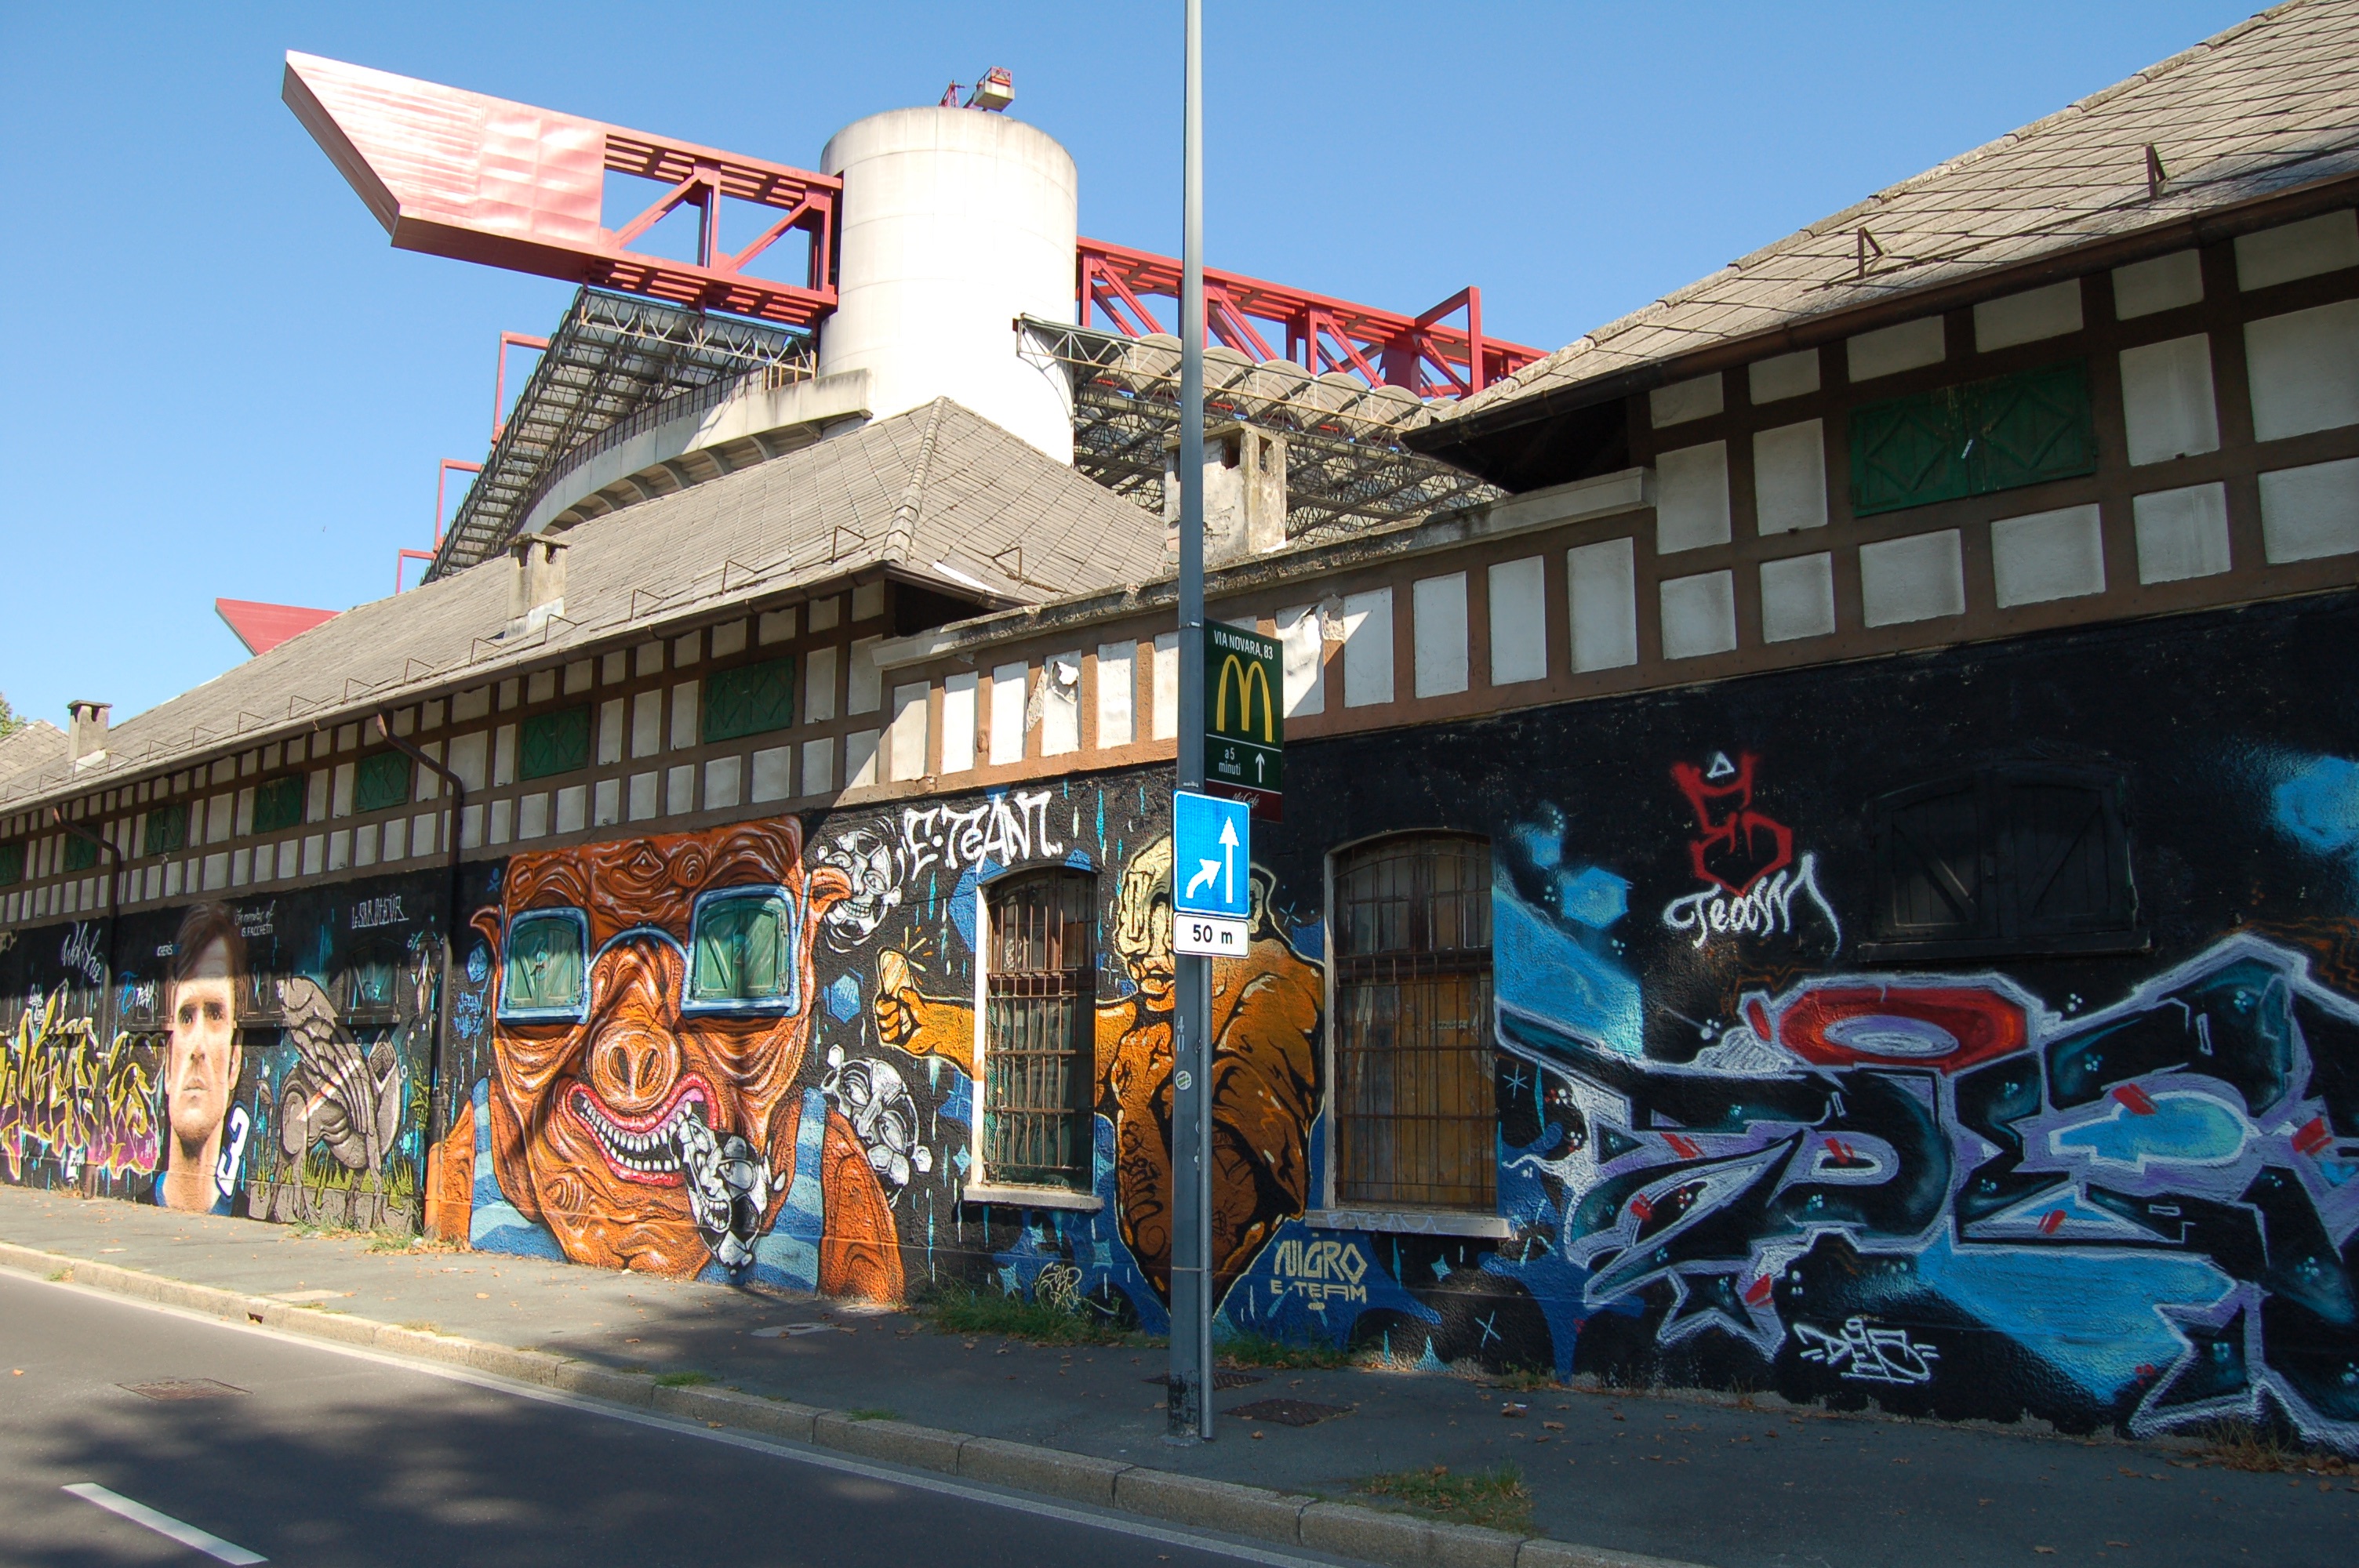
street, town, downtown, graffiti, art, mural, neighbourhood, urban area